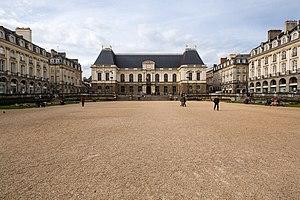
La place du Parlement-de-Bretagne est une place de Rennes,